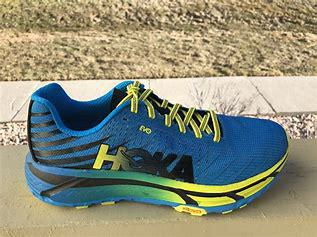
Brand: Hoka
Model: 100